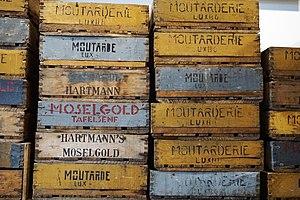
Luxembourg. Musée dans l'ancienne moutarderie «